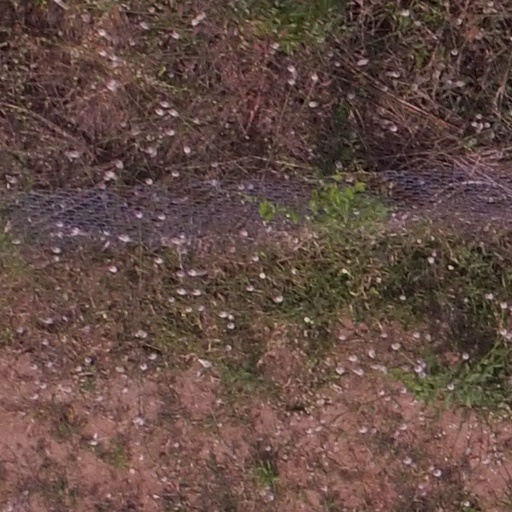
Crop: maize; corn